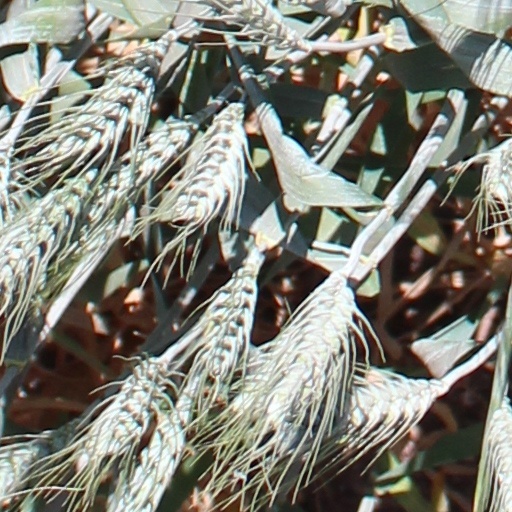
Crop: wheat